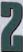
Number: 2